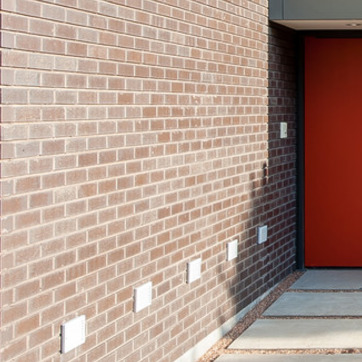
Material: brick